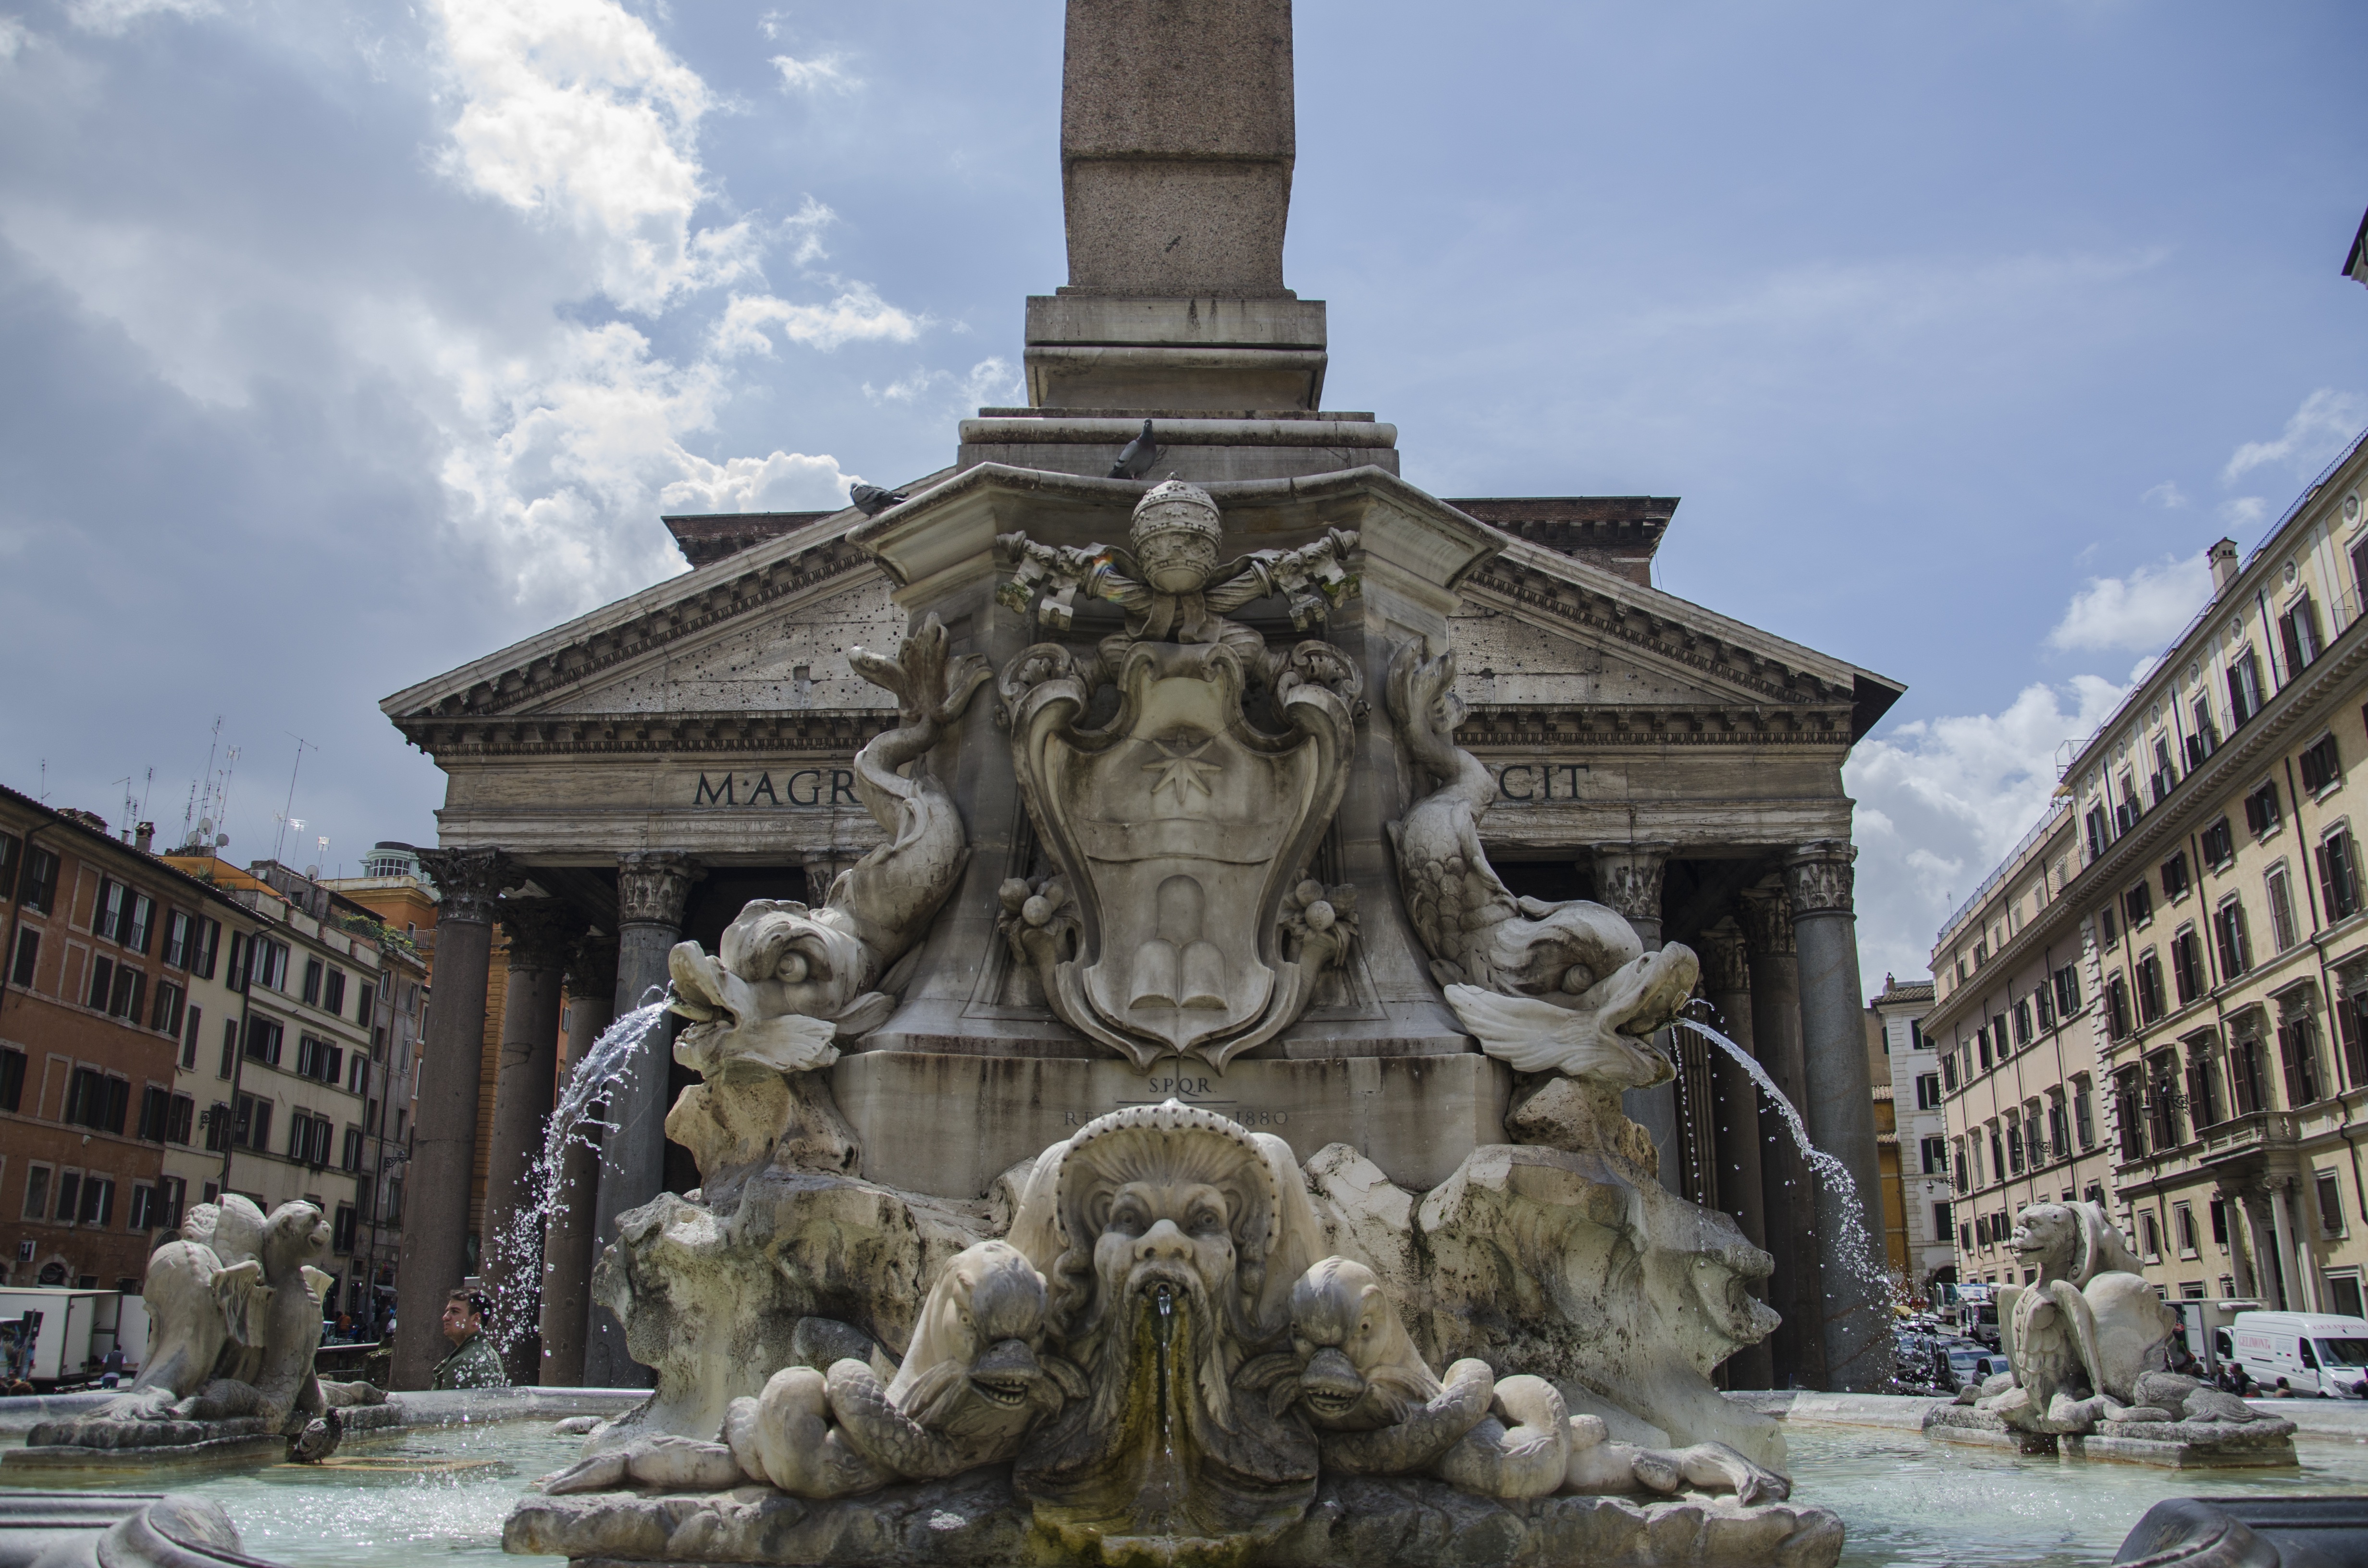
palace, monument, statue, plaza, landmark, italy, sculpture, temple, fountain, basilica, pantheon, water feature, ancient rome, ancient history